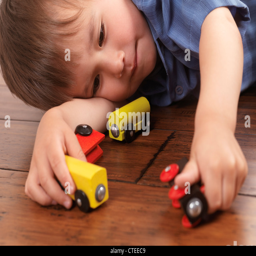
boy playing with a colorful wooden toy train on hardwood floor